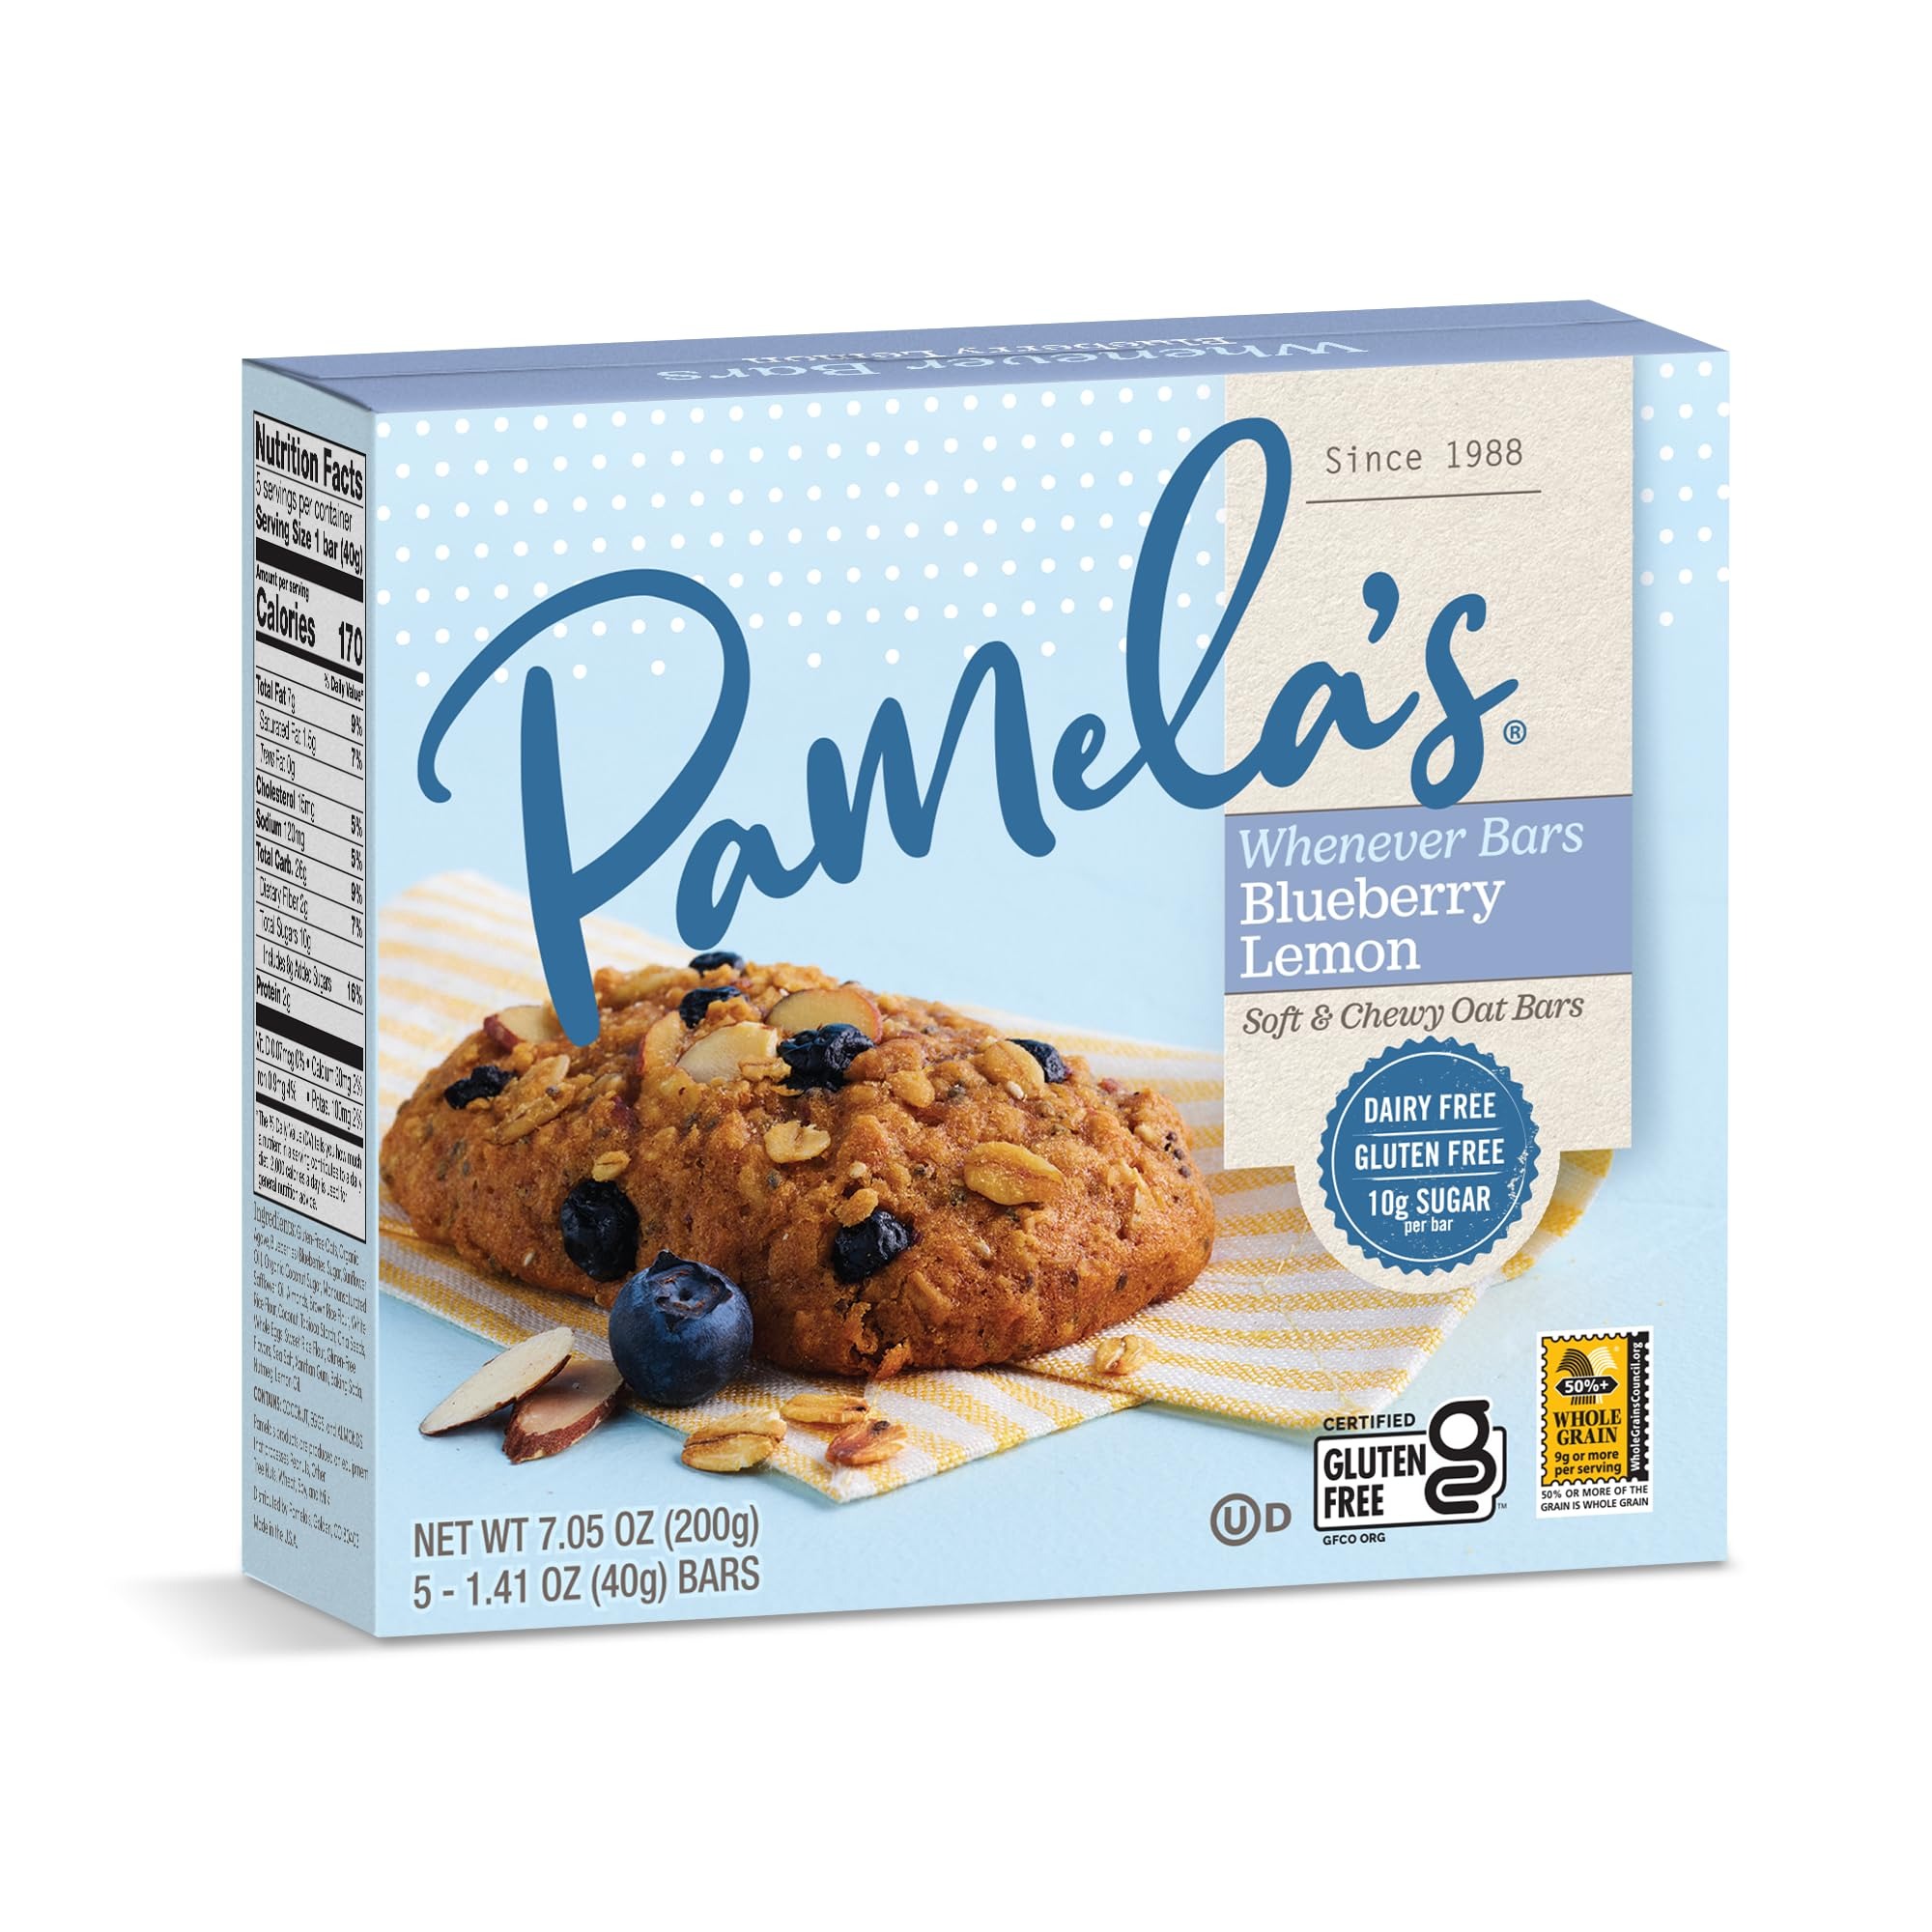
Item Name: 5 Savers Package:Pamela's Oat Blueberry Lemon Bars (6x5 CT)
Product Description: Pamela's Oat Blueberry Lemon Whenever Bars. Wheat-free. Gluten-free. Non-dairy. Snack bars. 5 - 1.14oz (40g) bars.
Value: 10.0
Unit: Count

Price: 18.99